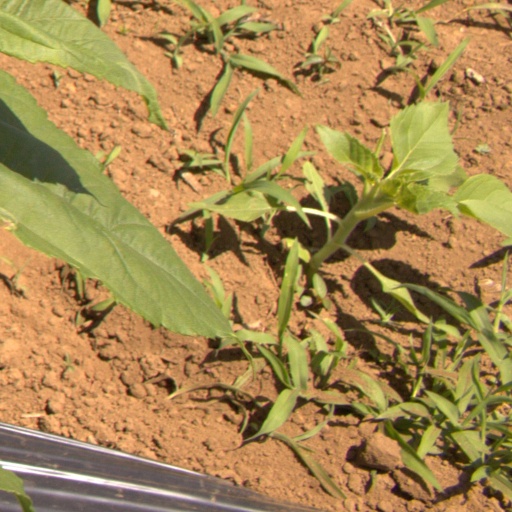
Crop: Jerusalem artichoke